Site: brandenburg
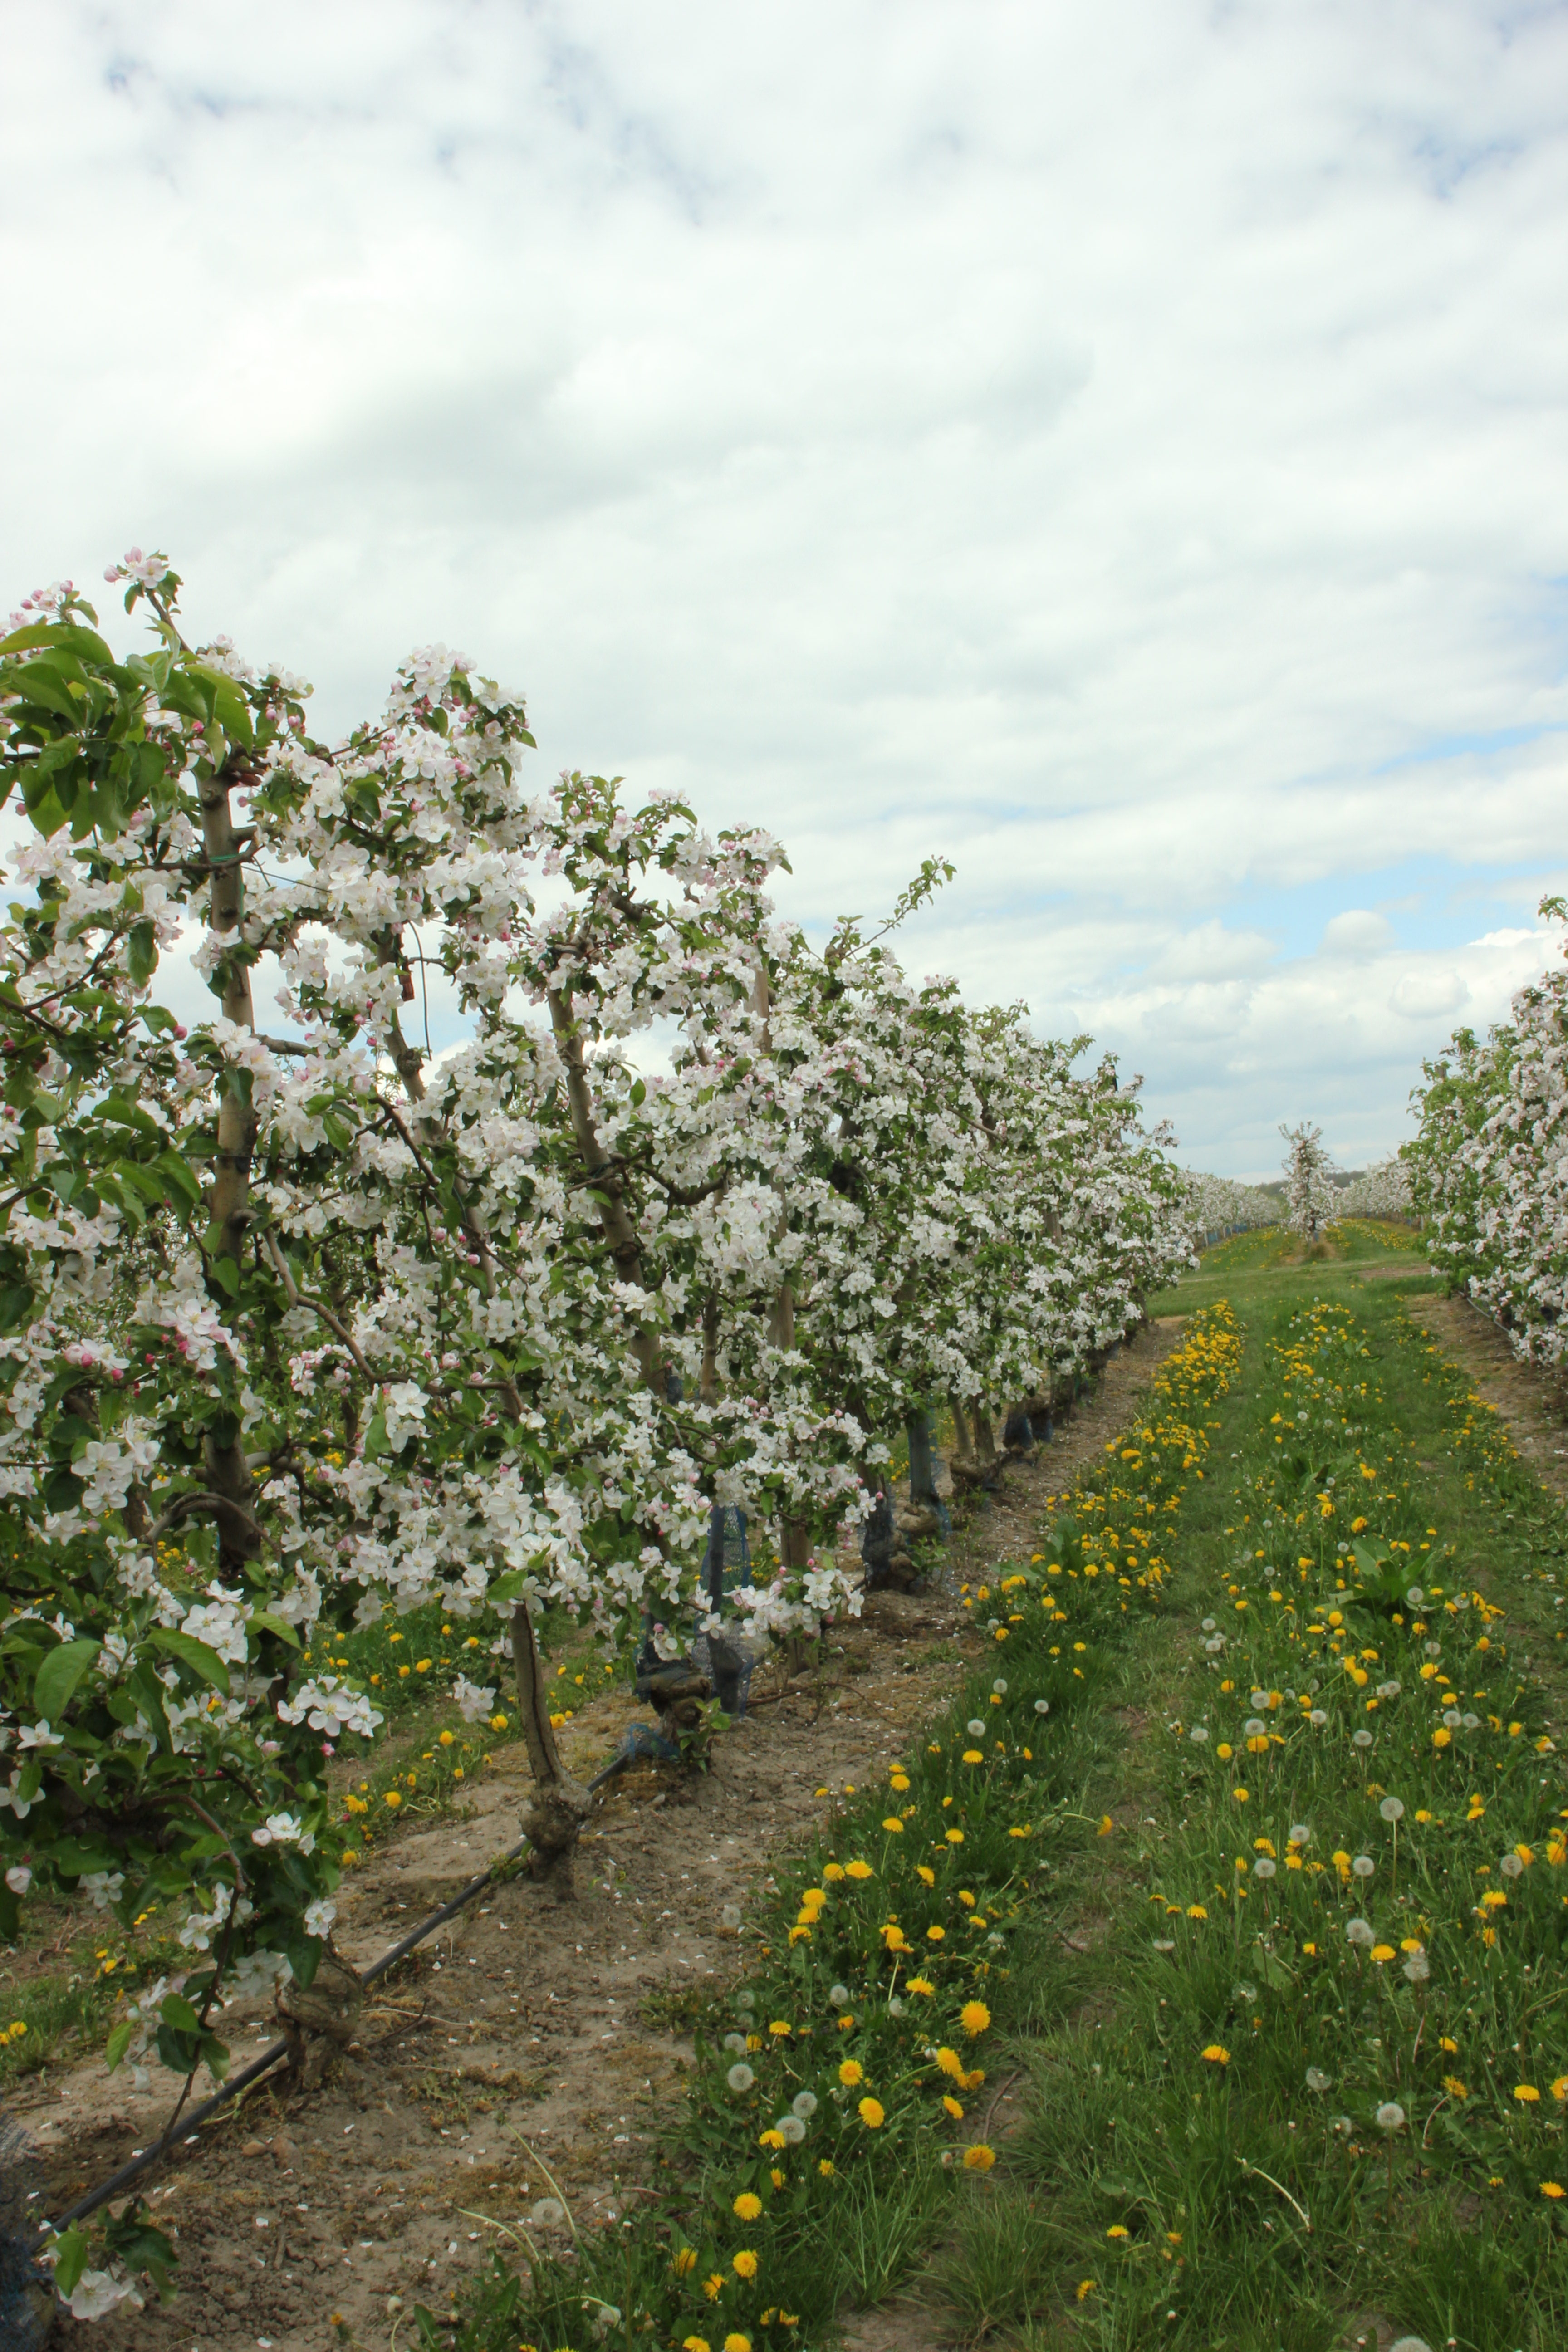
Growth stage (BBCH 65): Flowering